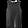
Label: Shirt